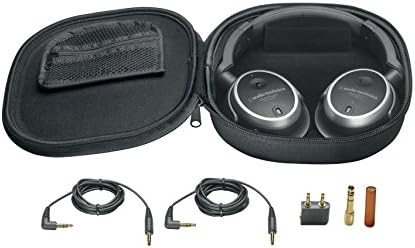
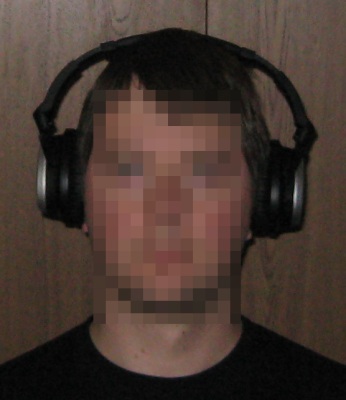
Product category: headphones
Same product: yes